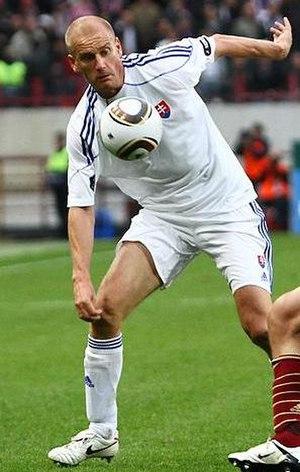
Miroslav Karhan était un footballeur international slovaque évoluant au poste de milieu de terrain.